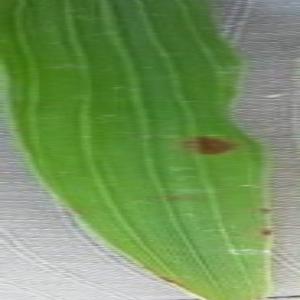
Disease: Brownspot